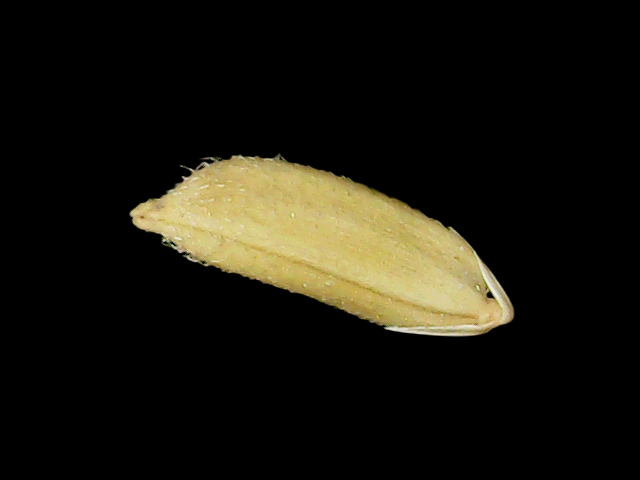
Rice variety: Binadhan17